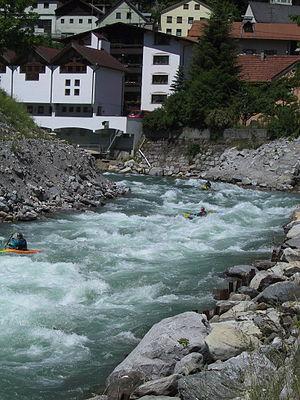
La Sanna est une rivière autrichienne d'environ 8 km de long, ce qui en fait l'une des plus courtes rivières d'Europe.